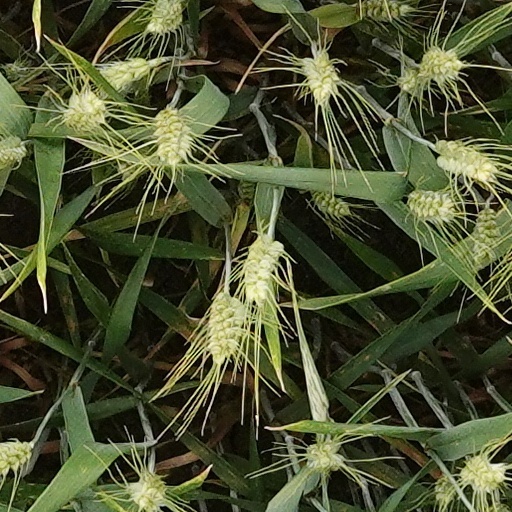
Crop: wheat